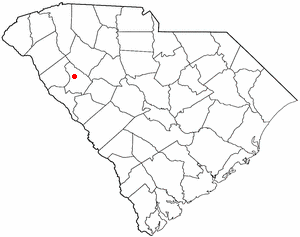
La ville de Greenwood est le siège du comté de Greenwood, situé en Caroline du Sud, aux États-Unis.